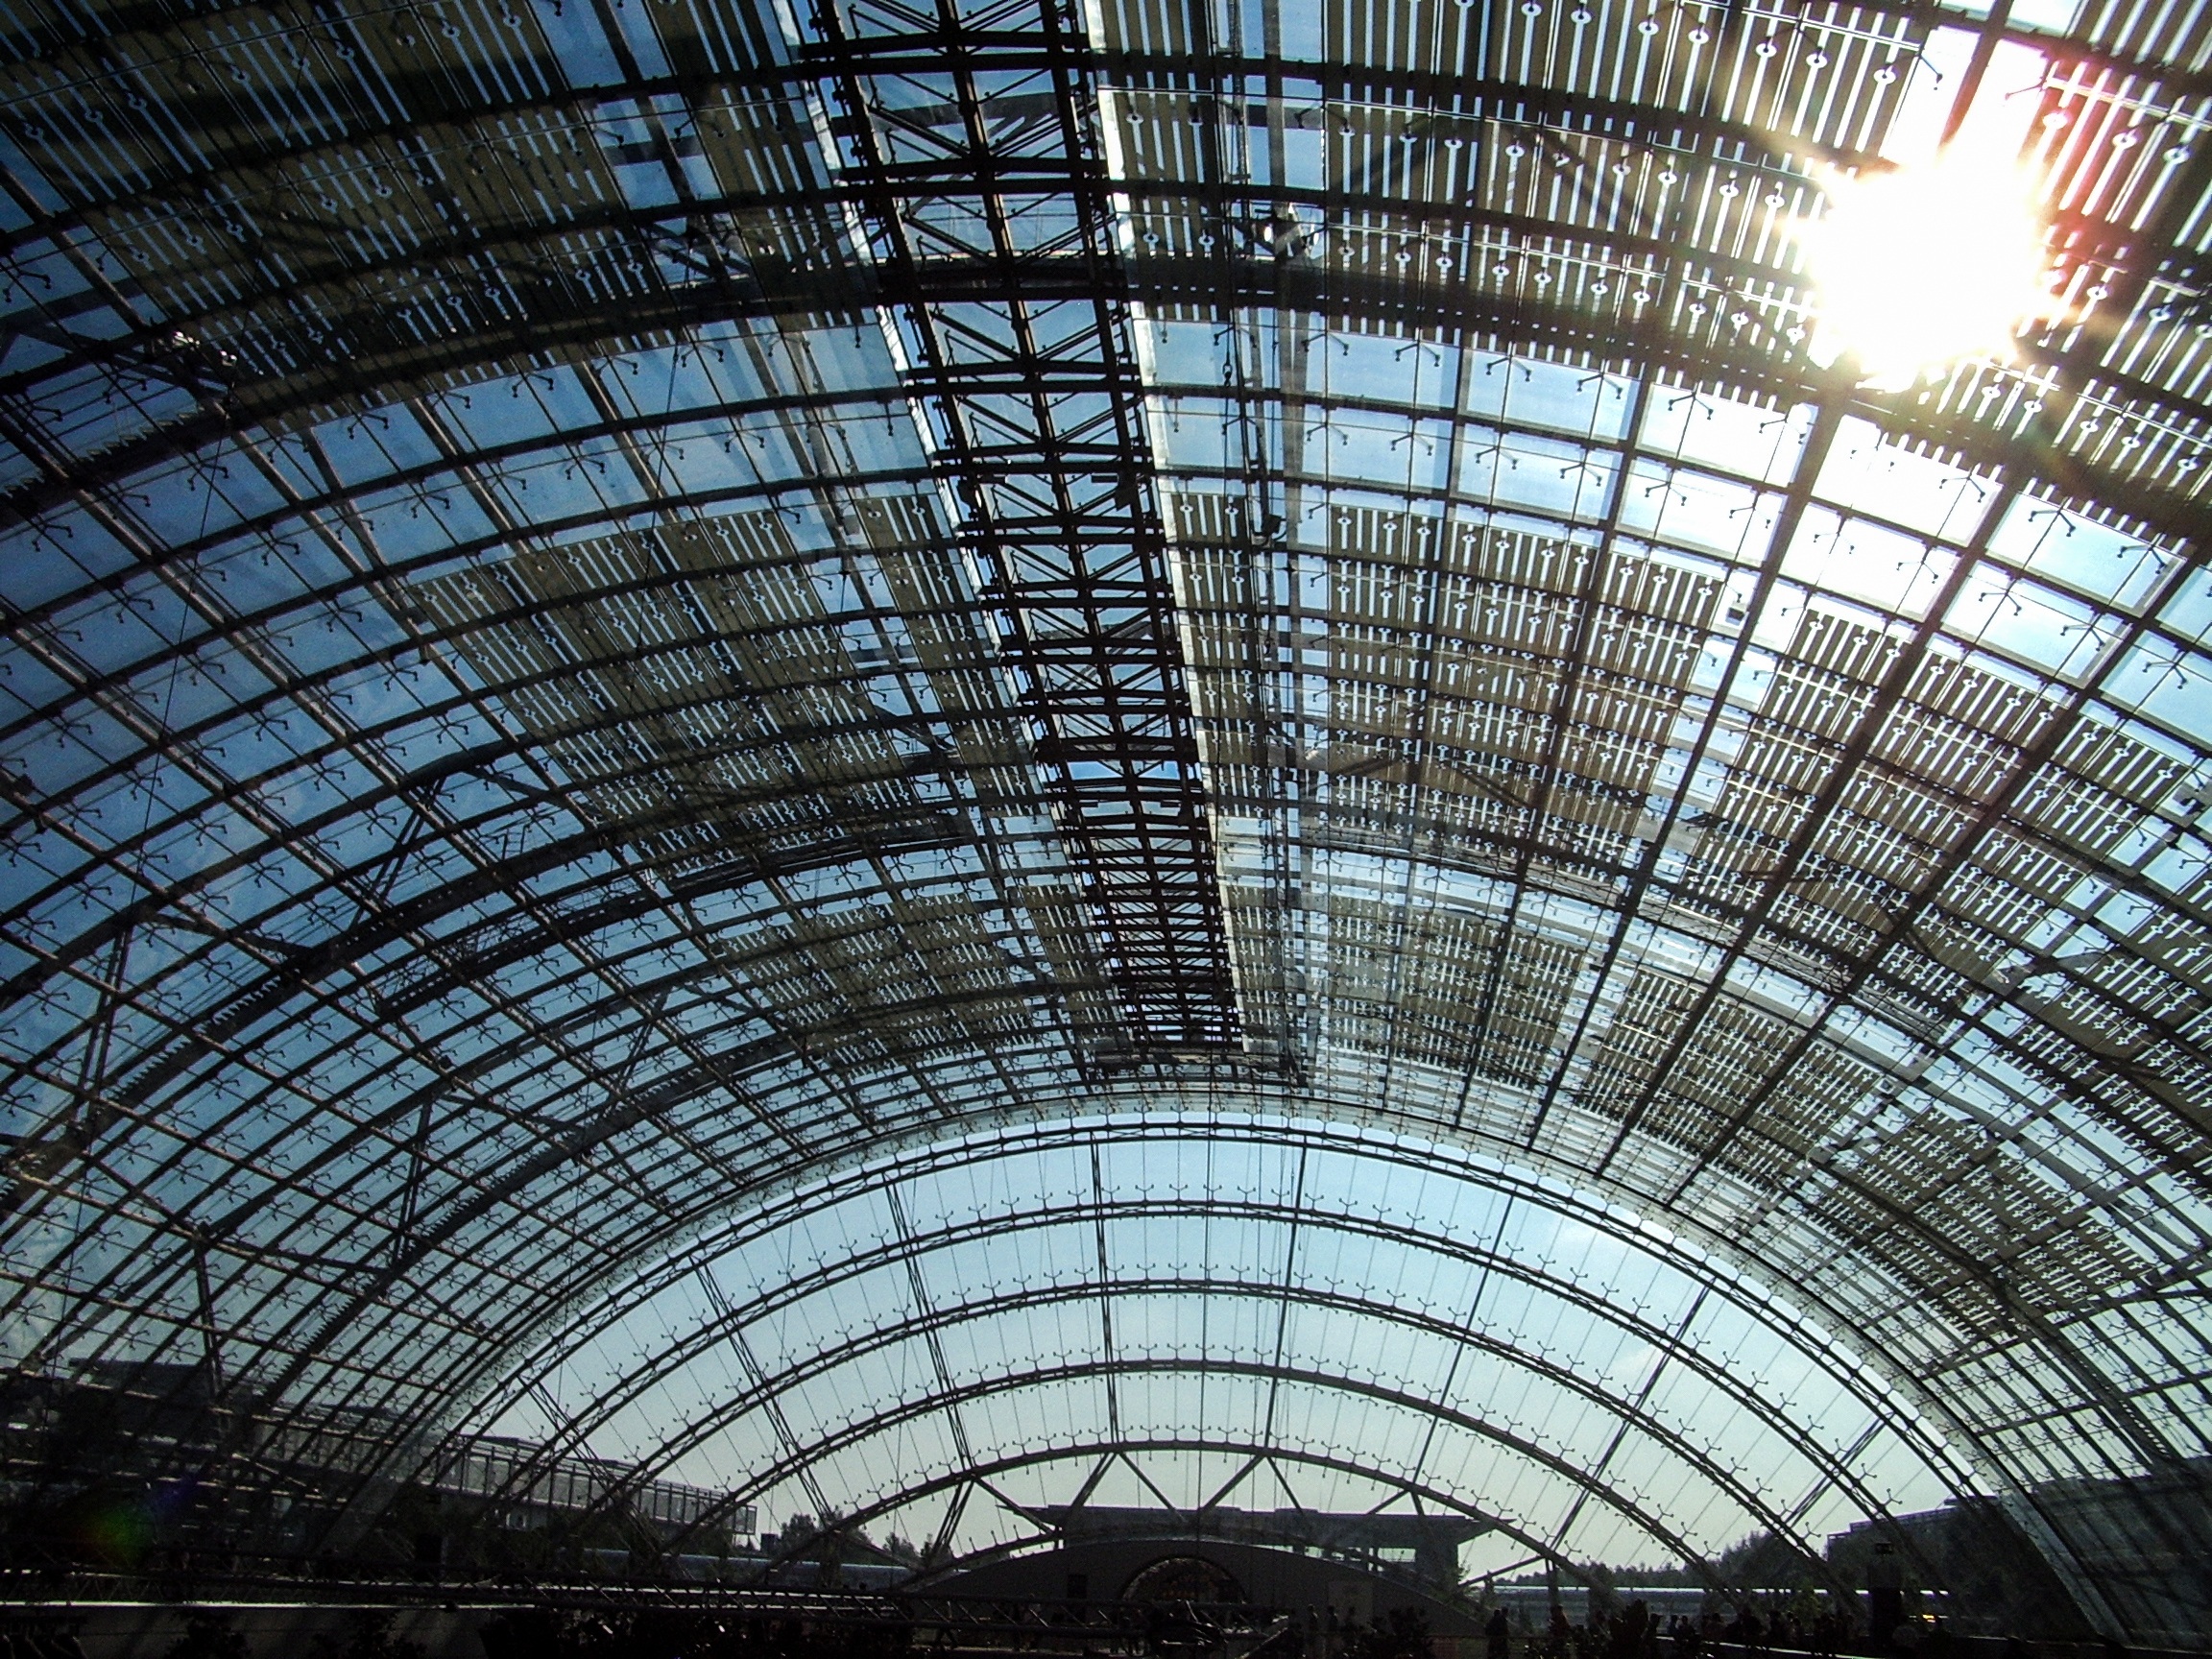
architecture, structure, glass, roof, building, steel, line, modern architecture, symmetry, dome, shape, roof construction, steel beams, daylighting, urban area